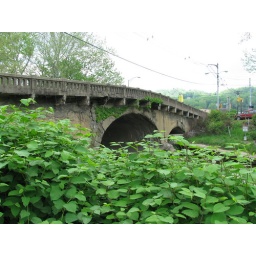
Another view of the old stone bridge built by Moses Shepherd in 1818. Elm Grove, WV.